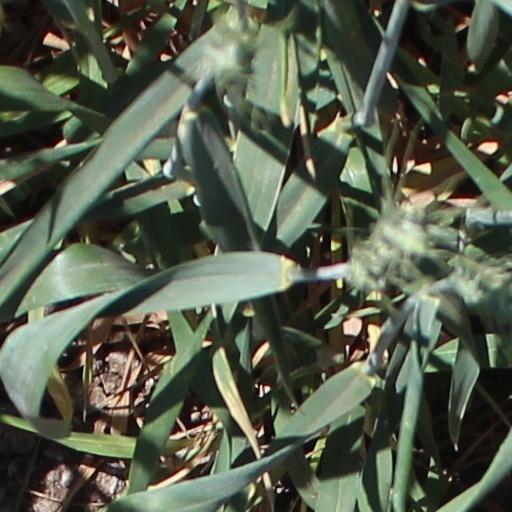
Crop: wheat